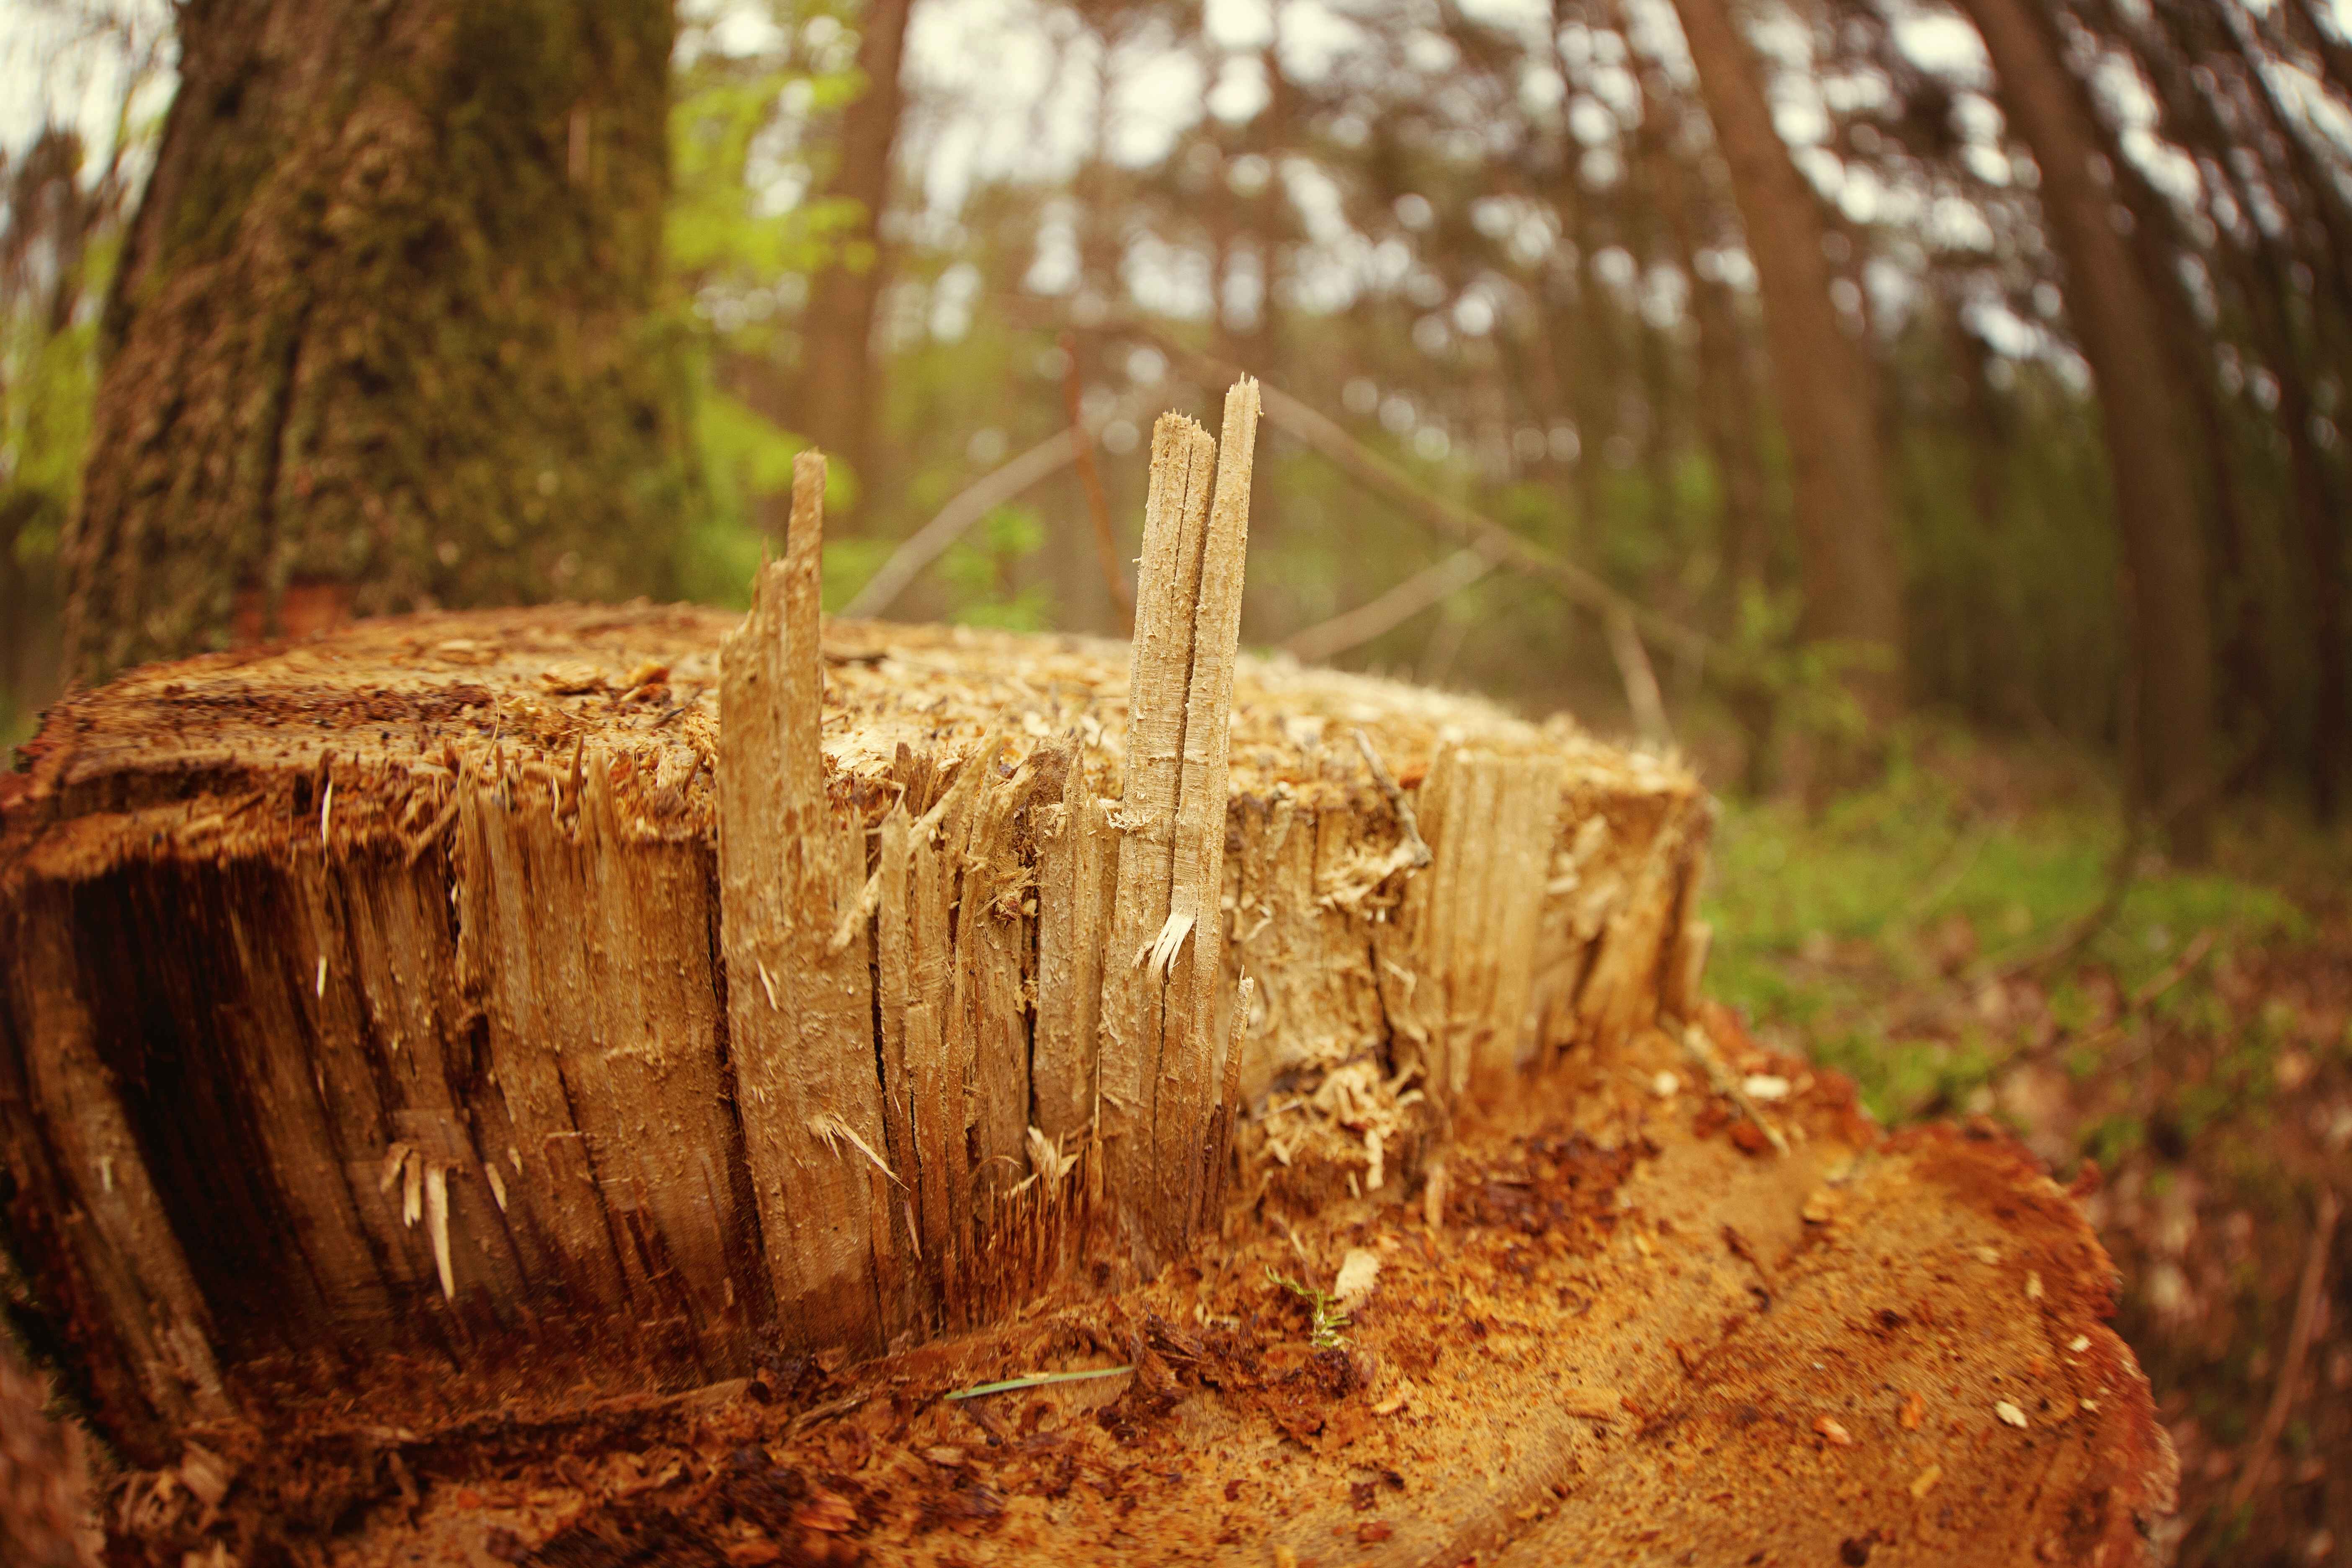
tree, nature, forest, structure, wood, grain, leaf, trunk, old, bark, dry, wildlife, log, autumn, broken, soil, close, destroyed, tribe, break, woodland, tree stump, habitat, tree bark, annual rings, morsch, canceled, natural environment, grass family, woody plant